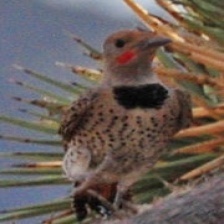
Species: GILDED FLICKER
Scientific name: COLAPTES AURATUS